List of highways in Tasmania

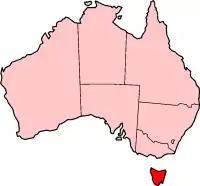
Tasmania

The Highways in Tasmania generally expand from Hobart and other major cities with secondary roads interconnecting the highways to each other. Functions of these highways include freight, personal travel and tourism.